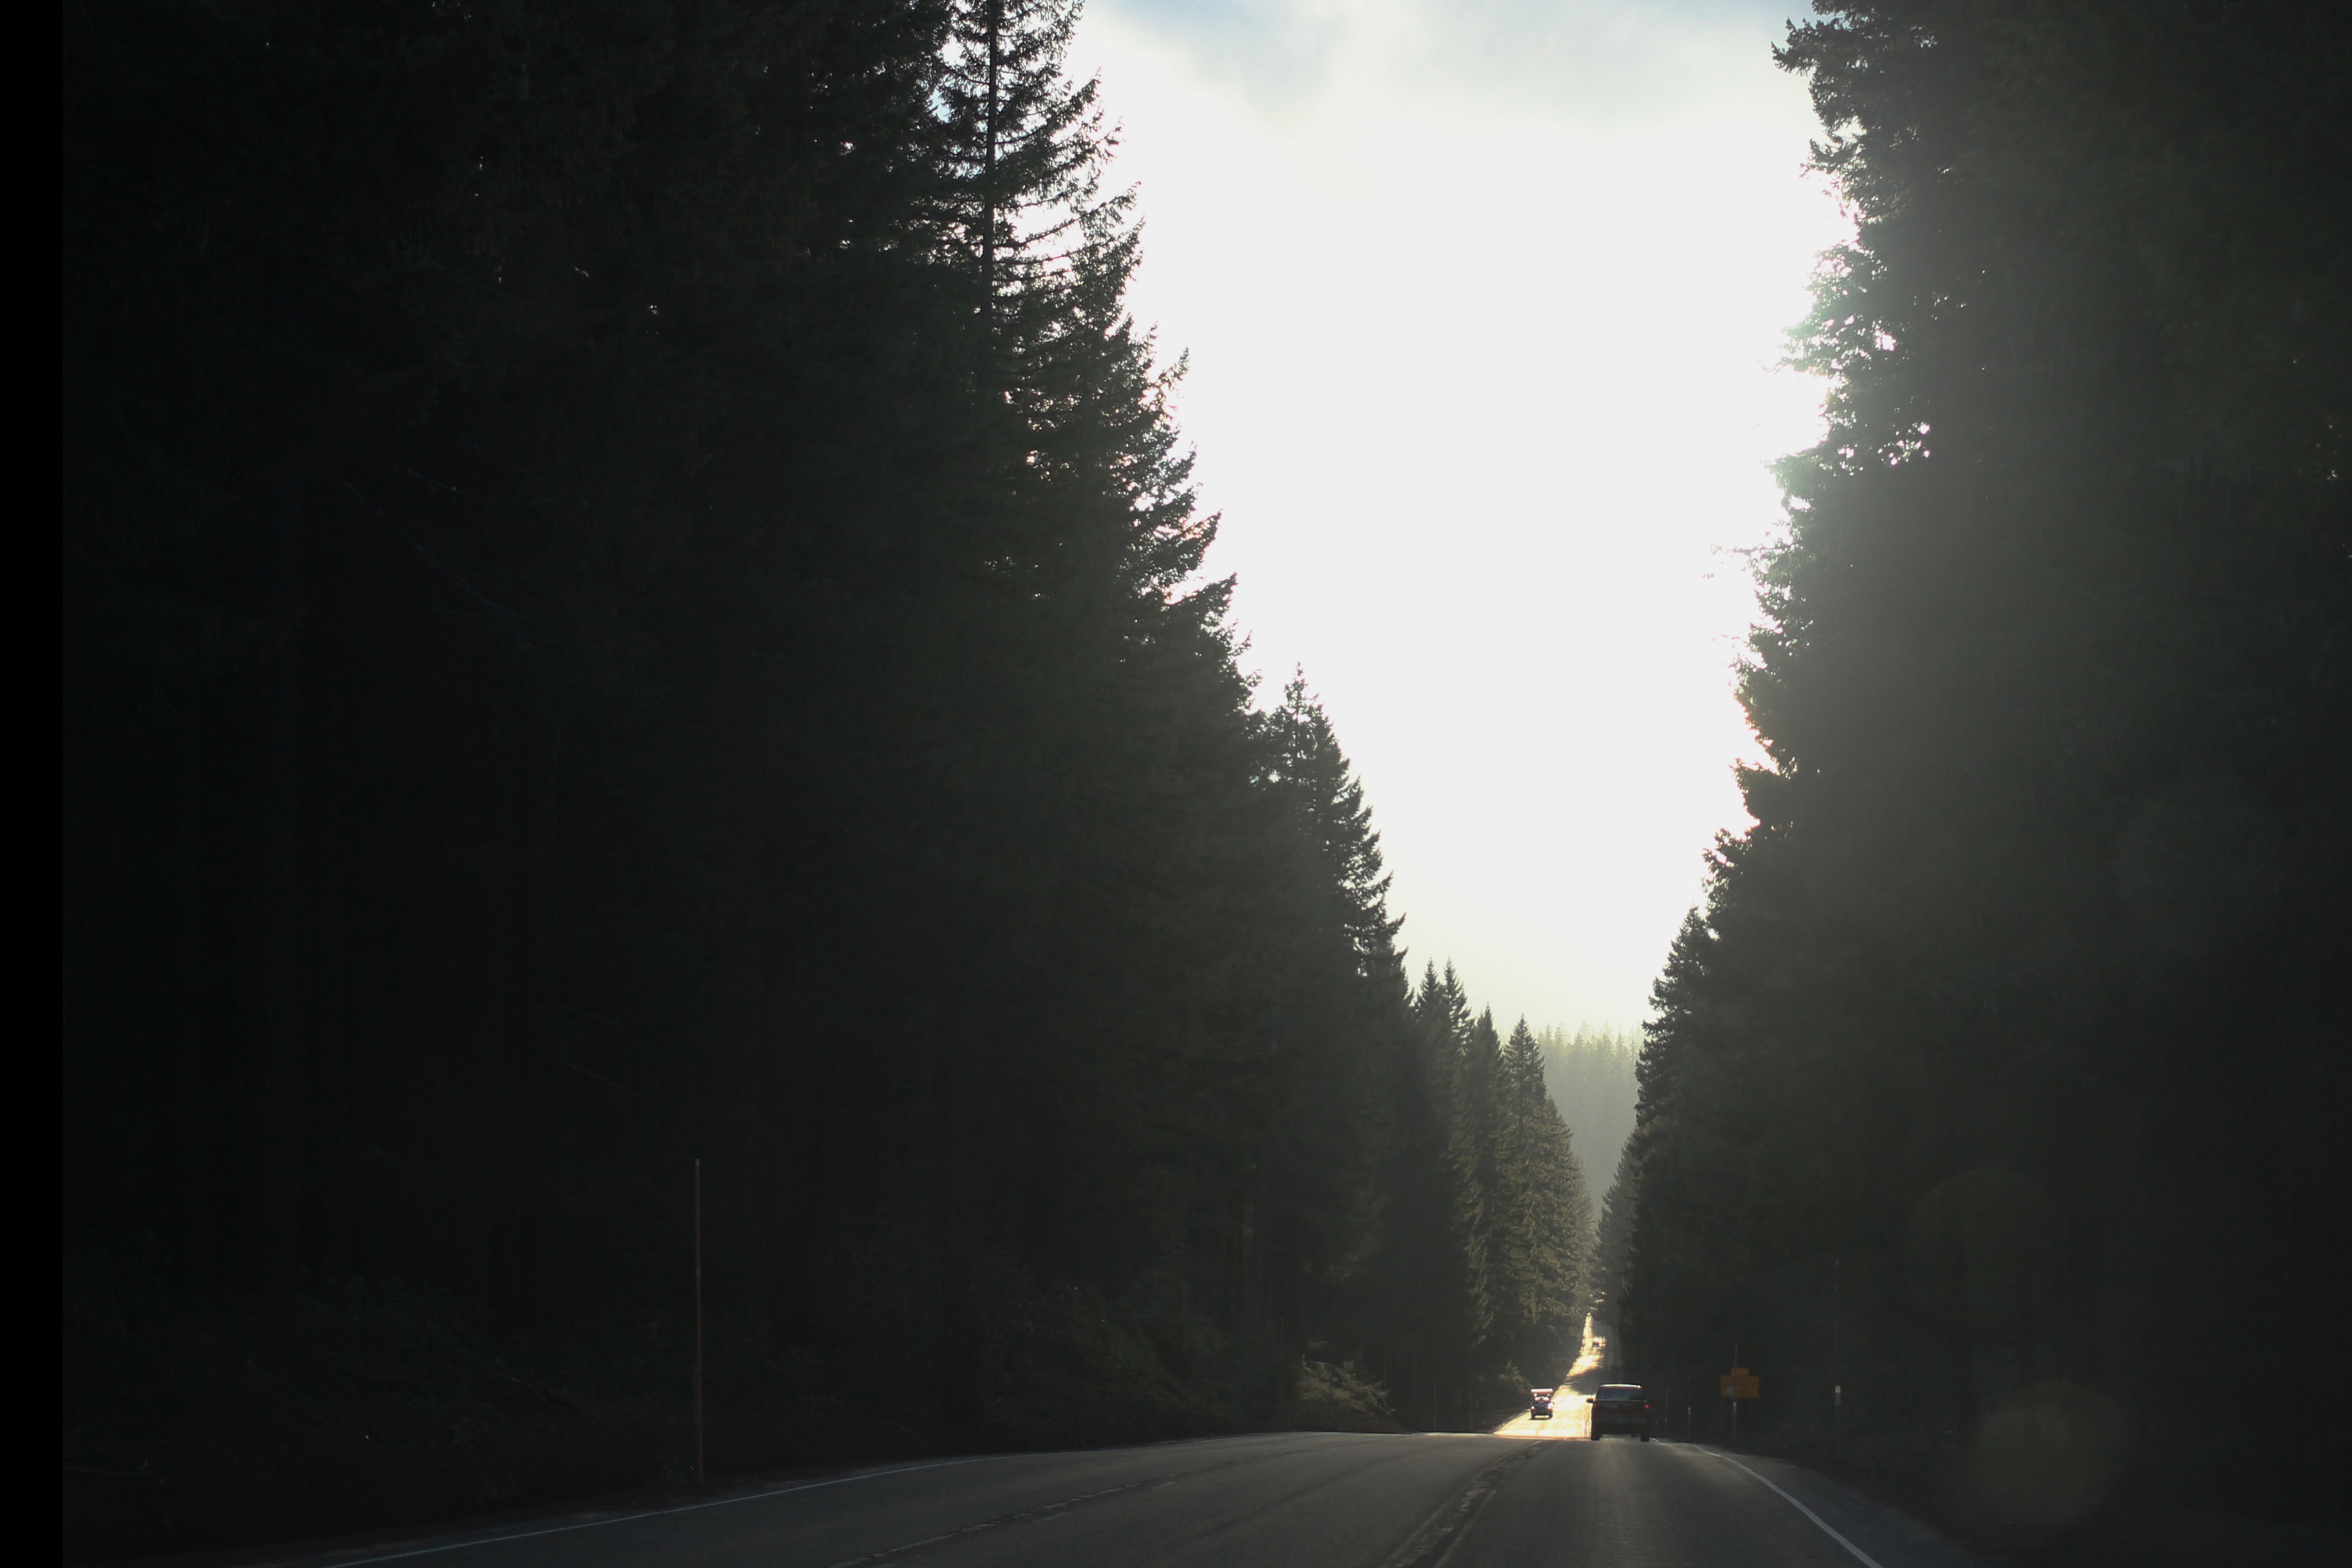
light, cloud, sky, sun, fog, mist, night, sunlight, morning, atmosphere, reflection, weather, darkness, street light, lighting, moonlight, atmospheric phenomenon